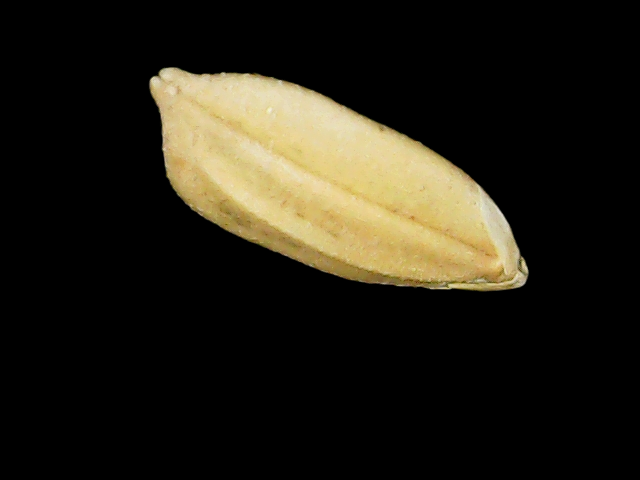
Rice variety: Binadhan08